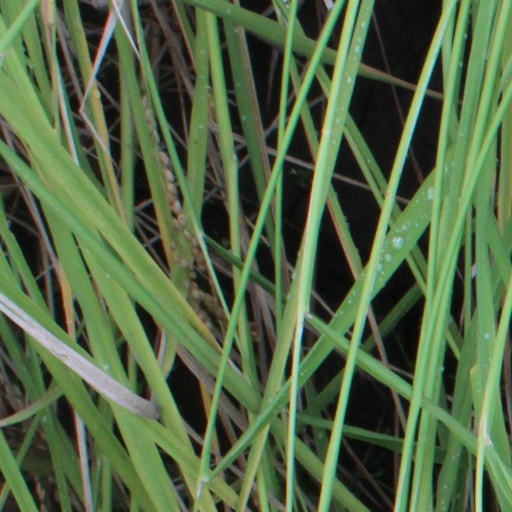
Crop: rice